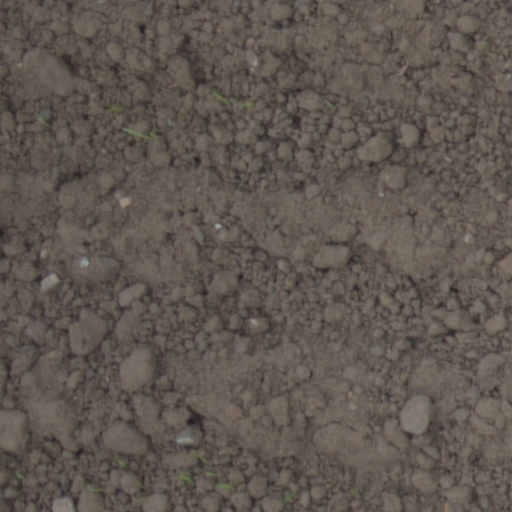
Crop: wheat